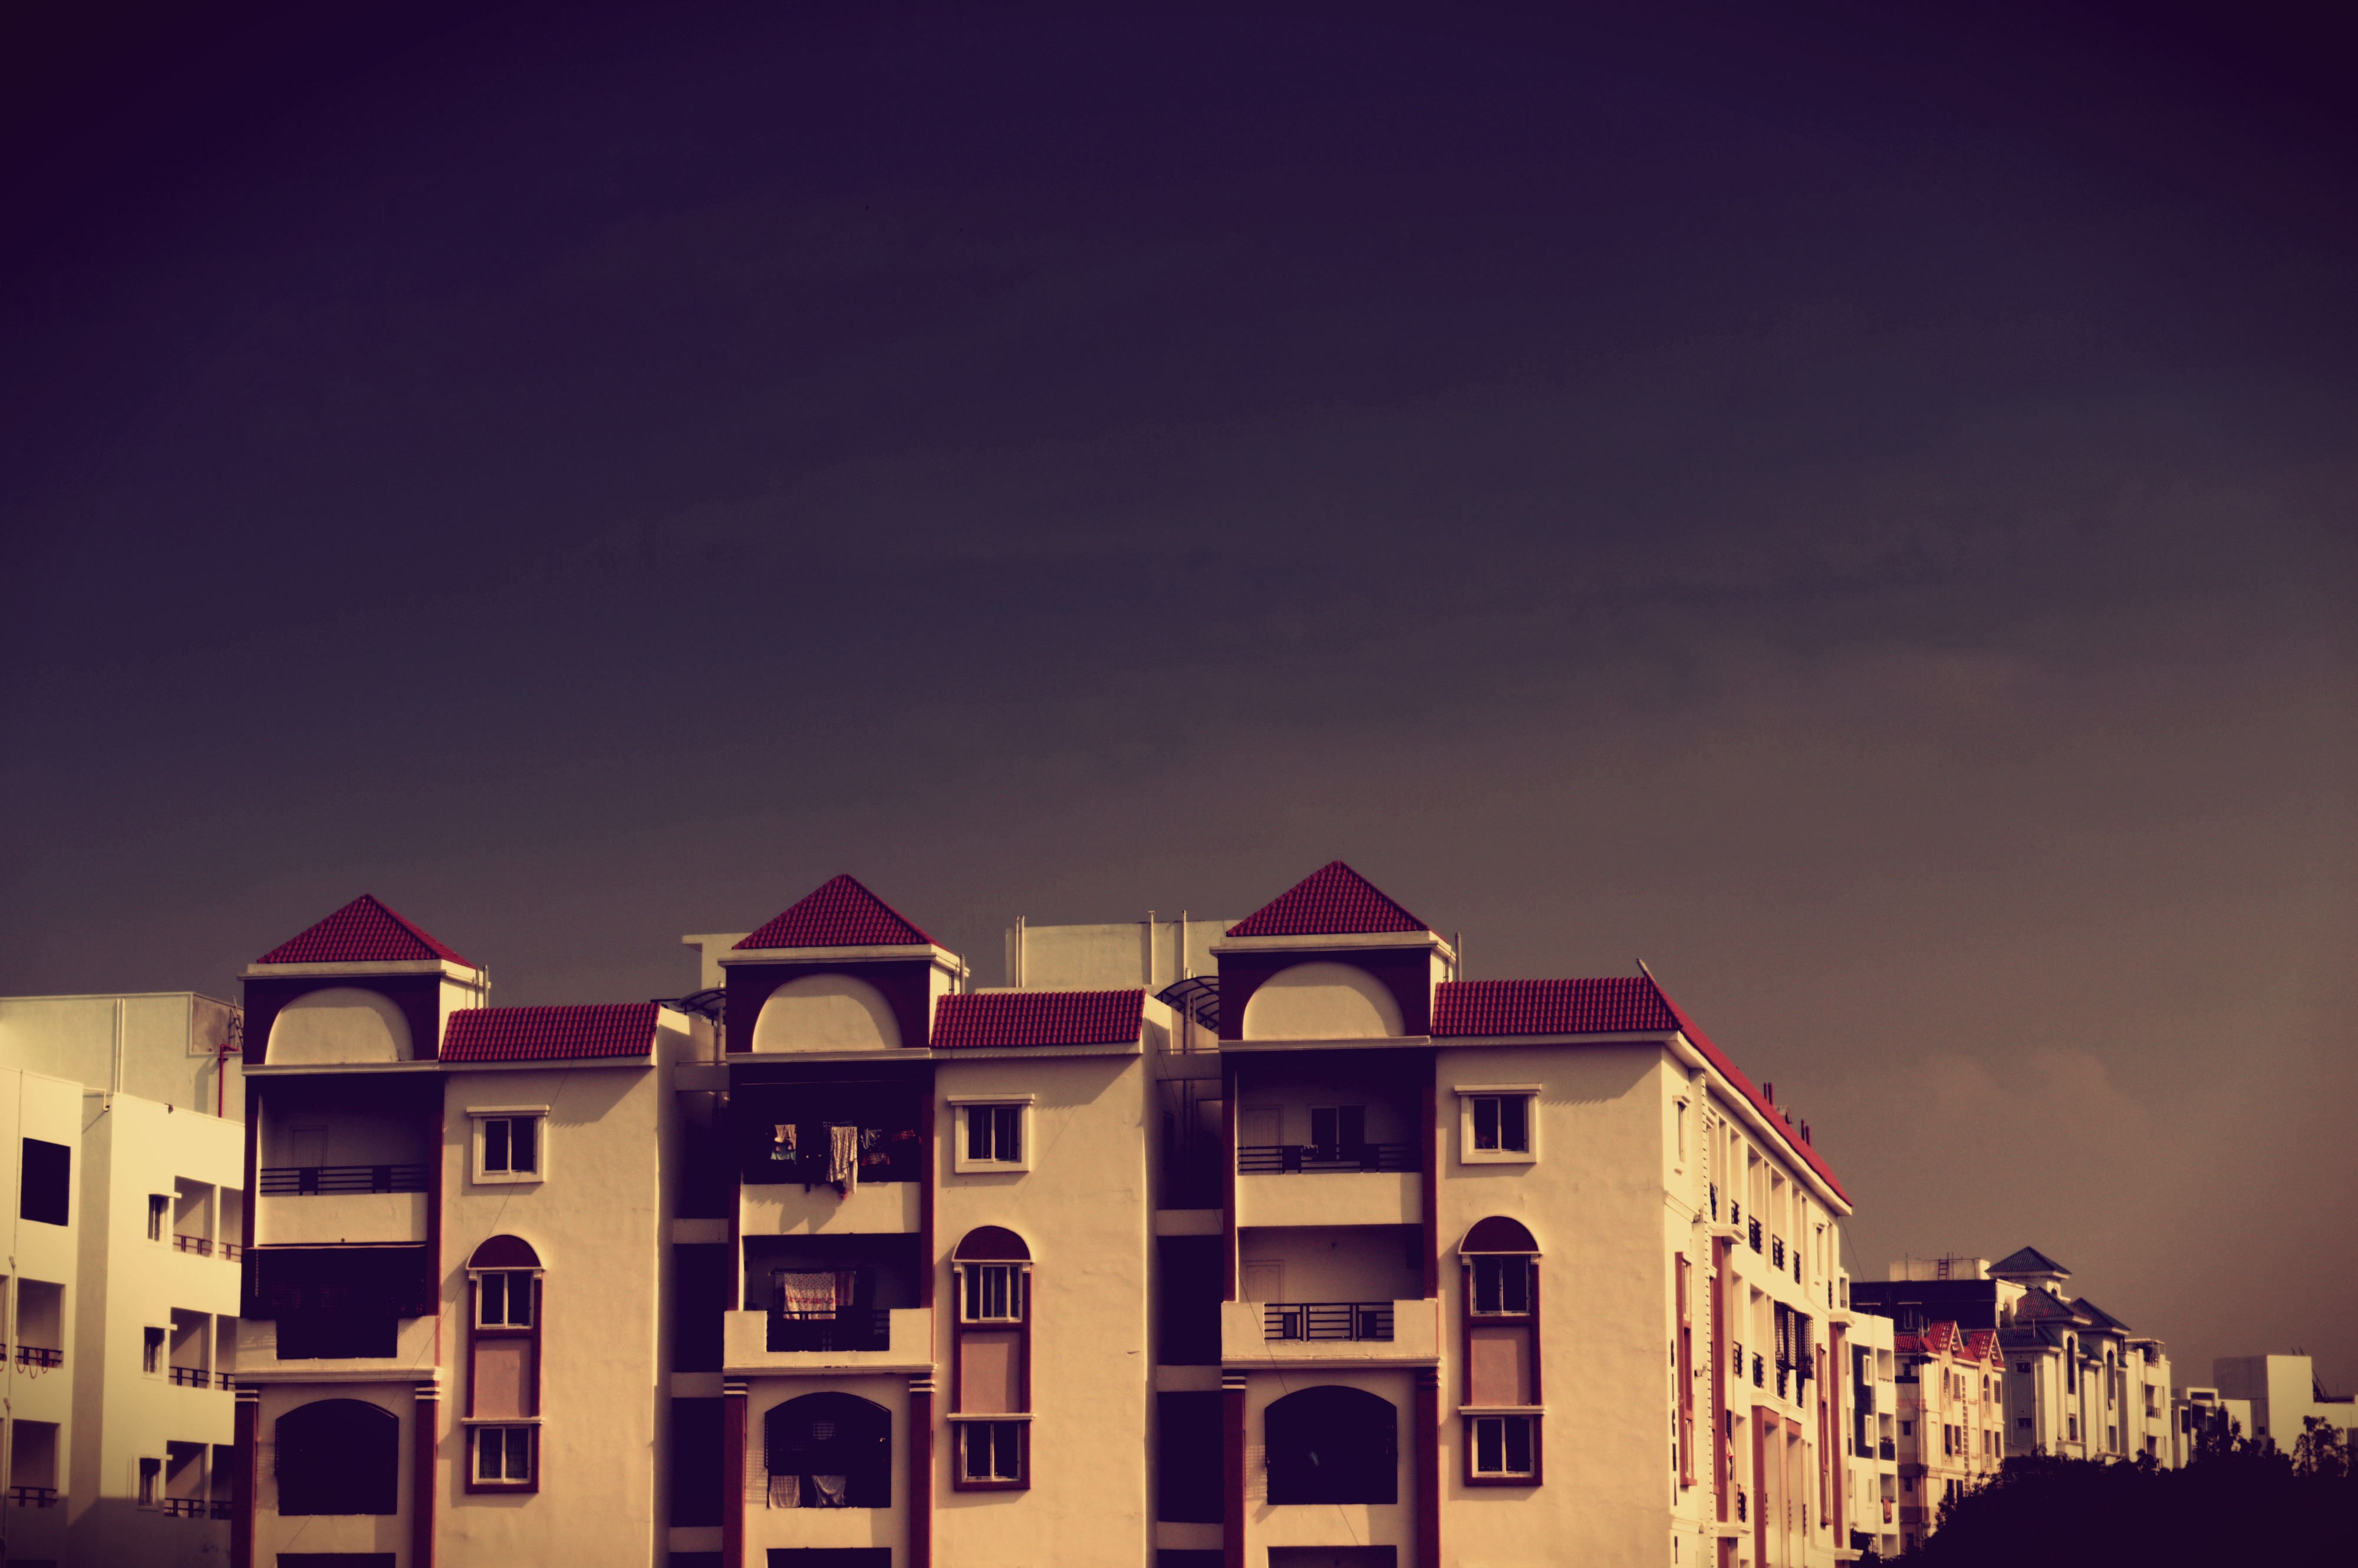
architecture, sky, sunset, night, house, building, cityscape, dusk, evening, color, facade, lighting, apartment, red roof, modern building, residential area, human settlement